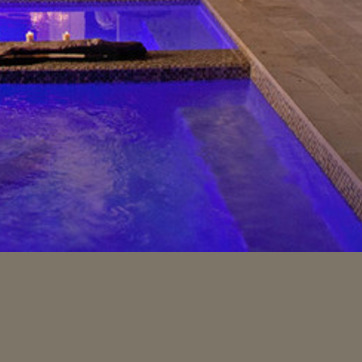
Material: water